U.S. Route 1 in Florida

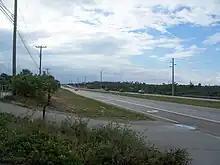
US 1 looking south from the entrance to the Hobe Sound National Wildlife Refuge

Entering Broward County near Hallandale Beach, US 1 first intersects SR 858. Next it meets the eastern terminus of SR 824, which provides access to Miramar and Pembroke Pines. Entering Hollywood, US 1 intersects SR 820 in a traffic circle around Anniversary Park. In Dania Beach, it meets SR 822 and SR 848. Here SR A1A also begins running concurrently with the road just south of Fort Lauderdale–Hollywood International Airport for a few miles. Near the southeastern corner of the airport, US 1 meets the eastern terminus of SR 818. It then proceeds to run around the eastern edge of the airport. On the northeastern corner, US 1 meets I-595. Now in Fort Lauderdale as Federal Highway, it intersects the eastern terminus of SR 84. Another half mile beyond, SR A1A ends its concurrency with US 1 and returns to the barrier island. south of downtown, it meets the eastern terminus of SR 736. The road enters downtown Fort Lauderdale via the New River Tunnel, one of only a few underwater road tunnels in the state (the other on a state road being the Port Miami Tunnel). The next major intersection is with SR 842. US 1 then turns east for in concurrency with SR 838 before separating again and turning north (The Galleria at Fort Lauderdale is located near this intersection). The last two major intersections in Fort Lauderdale are with SR 816 and SR 870. US 1 then enters Pompano Beach. As it makes its way through Pompano Beach, it intersects SR 814. It then passes by Pompano Beach Airpark, the Pompano Beach Golf Club, and Pompano Citi Centre at the intersection of Copans Road. The road then proceeds to enter Deerfield Beach, where it meets Southeast 10th Street (SR 869) and SR 810. US 1 then crosses the Hillsboro Canal and exits Deerfield Beach and Broward County.